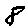
Label: 8